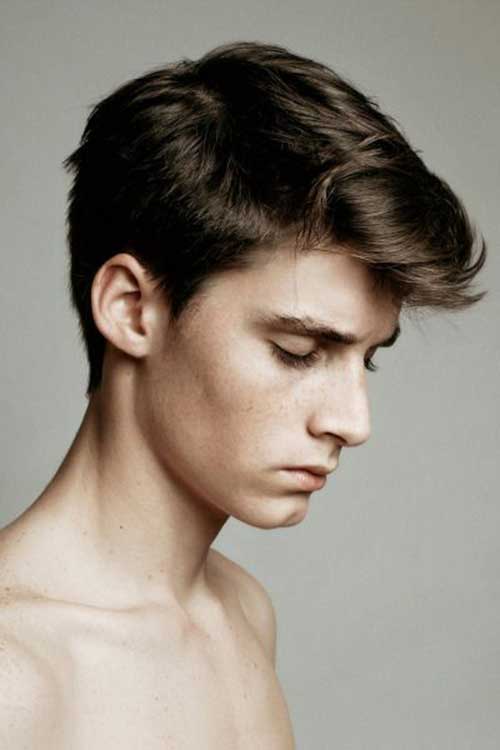
Label: Colored